Suicide attack

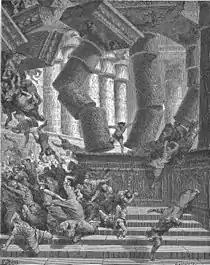
Illustration of Samson by Gustave Doré, the illustrator of the Bible that was handed to the British prison guard by an Etzel militant who blew himself up moments later, shortly before midnight on 21 April 1947.

The term "" dates back to at least 1940 when a "New York Times" article mentioned the term in relation to German tactics. Less than two years later, the "New York Times" referred to a Japanese attempt on an American carrier as a "suicide bombing". In 1945, "The Times of London" referred to a plane as a "suicide-bomb". Two years later, it referred to a new British pilot-less, radio-controlled rocket missile as originally designed "as a counter-measure to the Japanese 'suicide-bomber'."